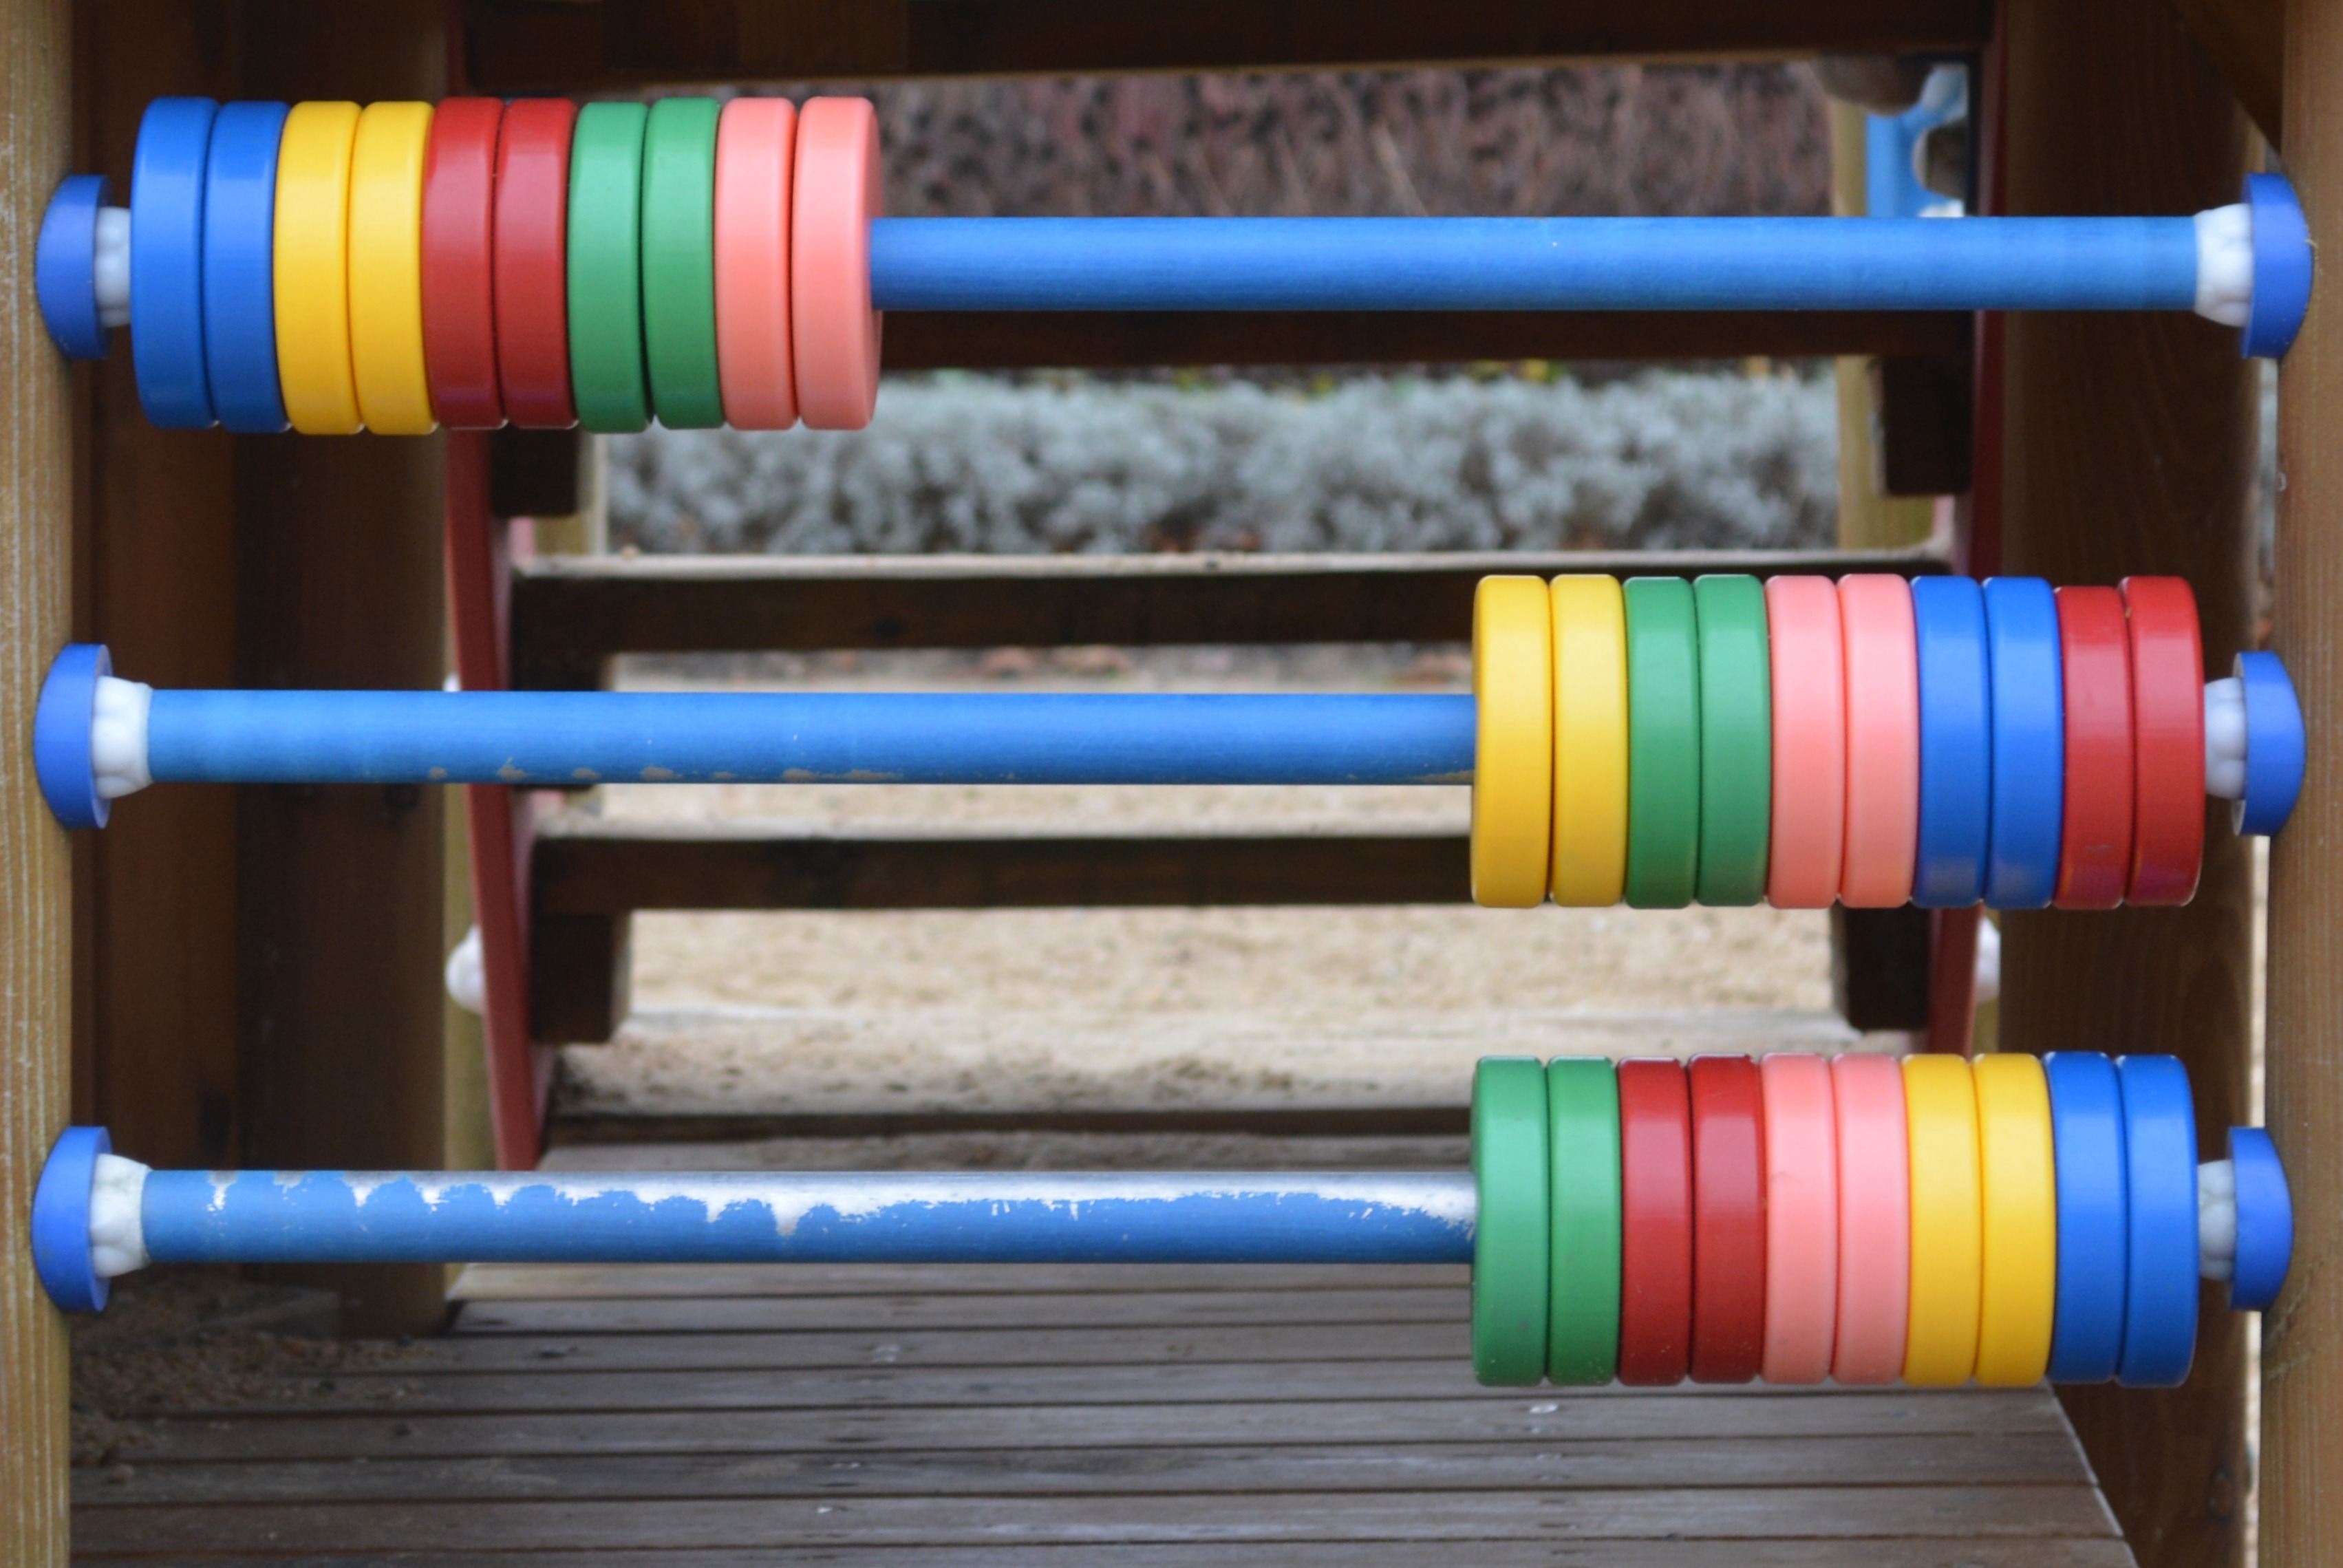
color, blue, product, colors, toys, count, man made object, electrical wiring, abacus